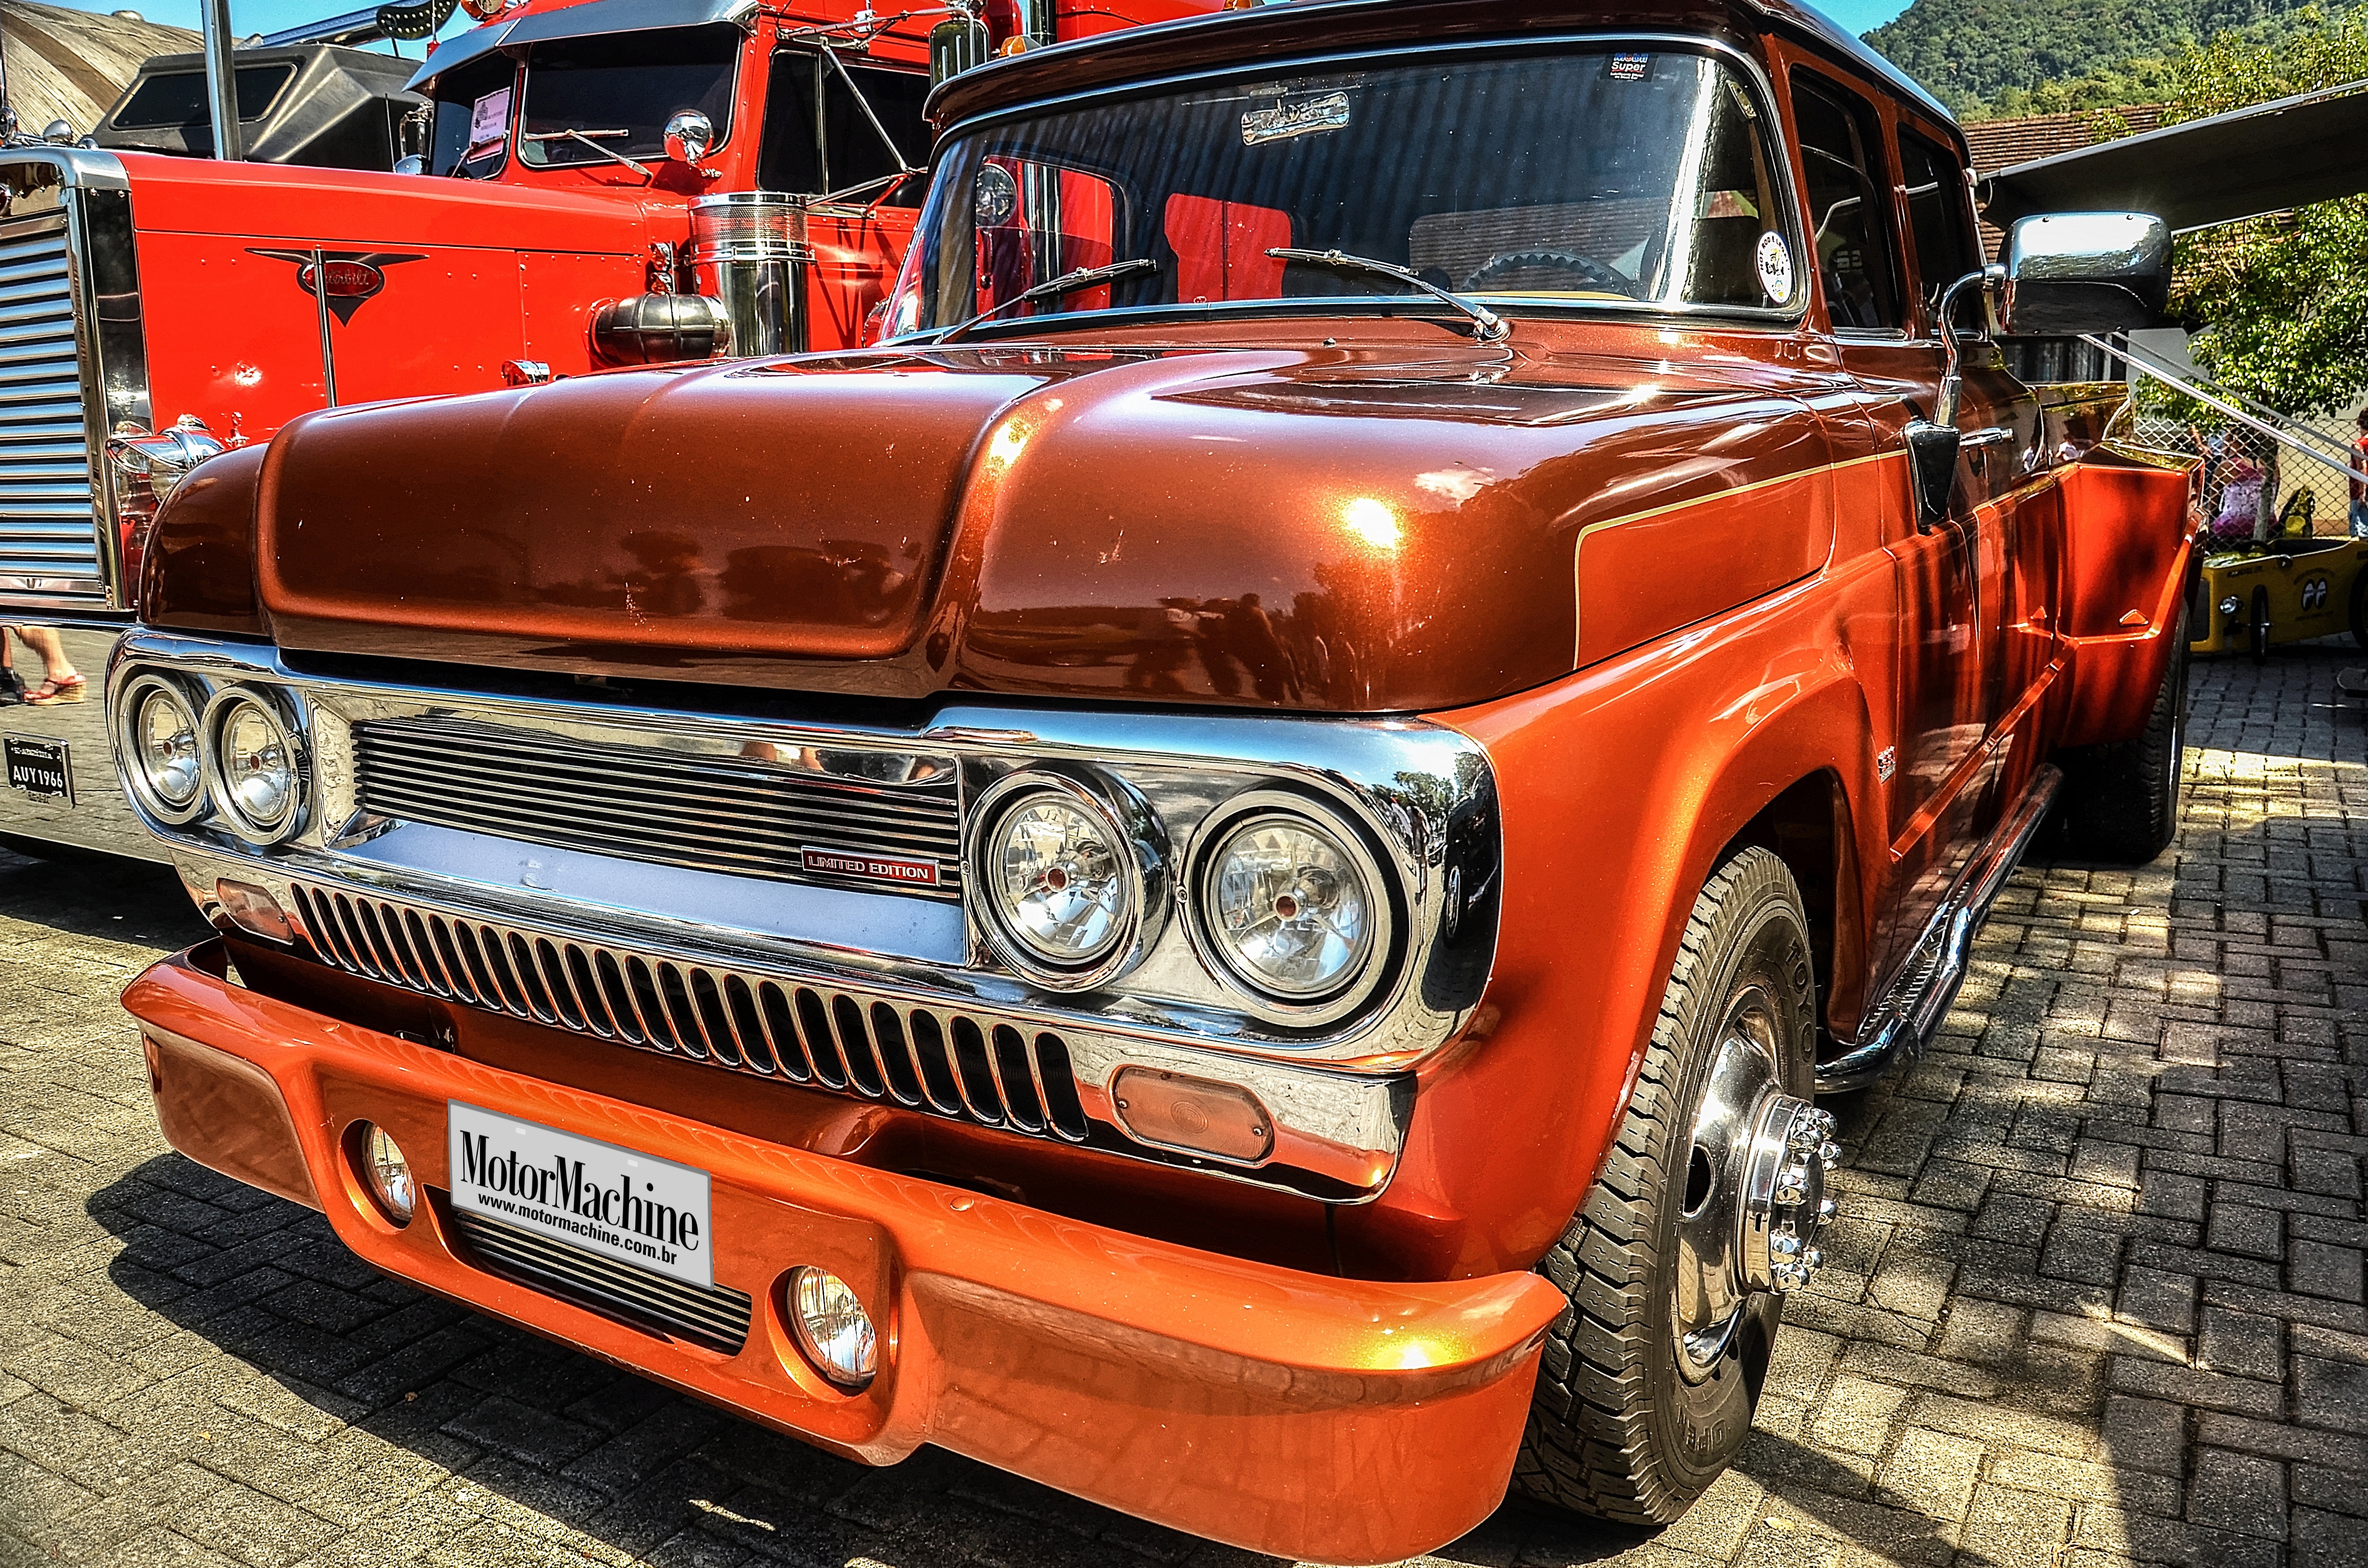
car, truck, vehicle, old car, motor vehicle, bumper, chrome, motor, orange color, antique car, pickup truck, old timer, land vehicle, motormachine, automobile make, automotive exterior